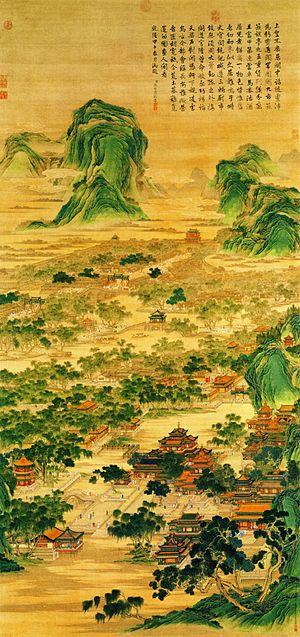
Tang Dai ou T'ang Tai, surnom: Yudong, noms de pinceau: Jingyan et Mozhuang est un peintre chinois du XVIIIᵉ siècle d'origine mandchoue. Ses dates de naissance et de décès ainsi que ses origines, ne sont pas connues, mais on sait que sa période d'activité se situe dans le premier tiers du dix-huitième siècle.